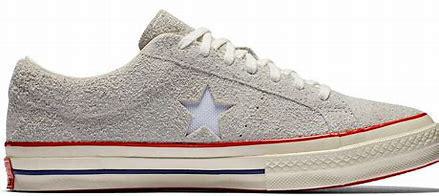
Brand: Converse
Model: One Star Ox